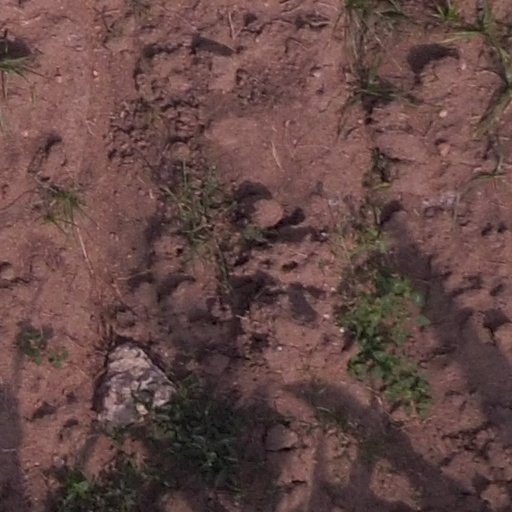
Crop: maize; corn